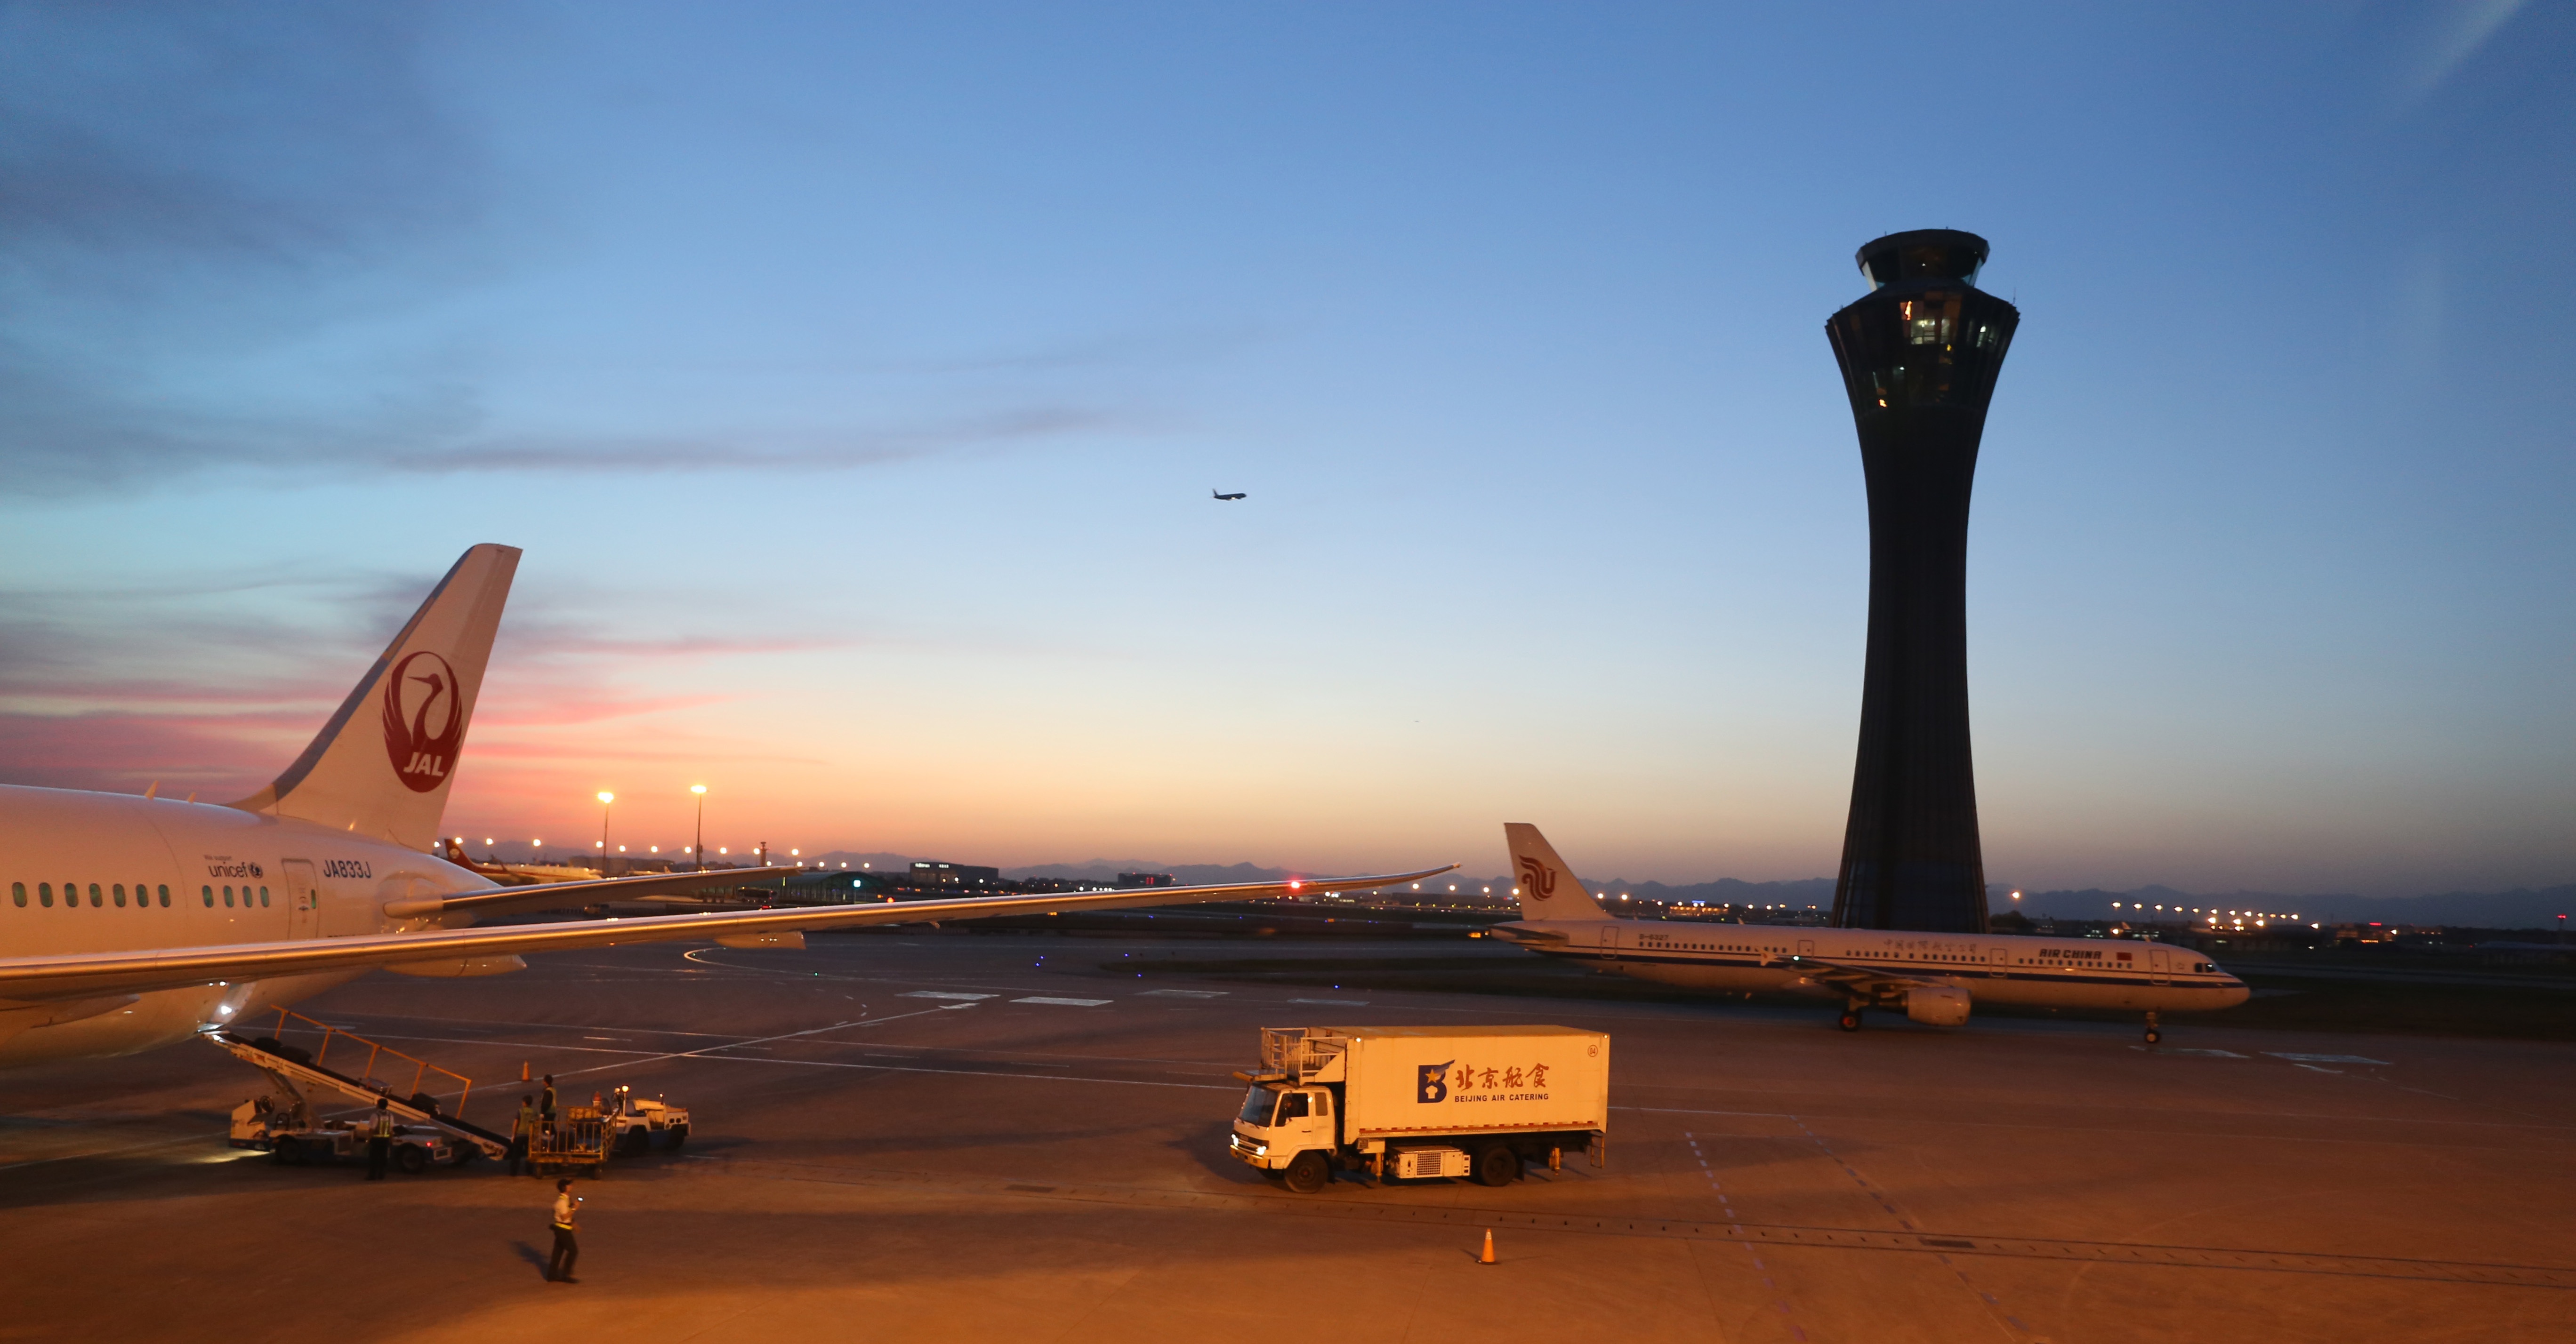
sea, coast, horizon, sky, sunrise, sunset, morning, dawn, airport, travel, airplane, aircraft, busy, dusk, evening, tower, aviation, flight, reach, beijing, airliner, china, jet aircraft, capital international airport, capital airport, based on the, atmosphere of earth